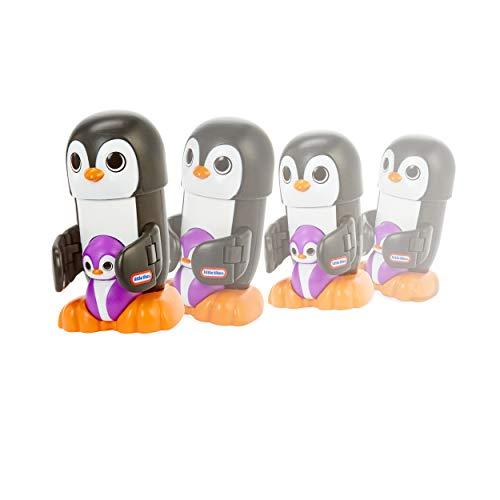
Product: Little Tikes Fantastic Firsts Peeky Pals Penguin Press & Waddle
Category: Toys & Games | Baby & Toddler Toys
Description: Press the penguin's head and she will waddle while revealing her baby.
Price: $6.65
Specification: ProductDimensions:3.3x3.8x5.3inches|ItemWeight:3.52ounces|ShippingWeight:7.2ounces(Viewshippingratesandpolicies)|ASIN:B07FYHW6QN|Itemmodelnumber:648816E7C|Manufacturerrecommendedage:9months-5years